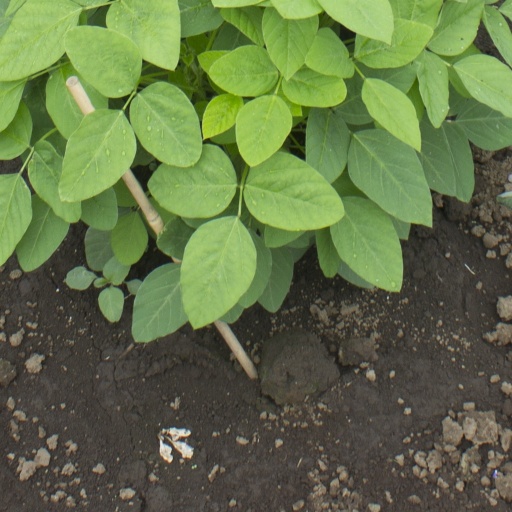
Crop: soybean